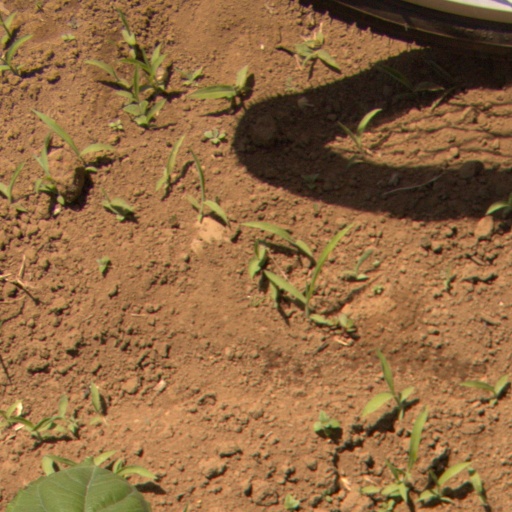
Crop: Jerusalem artichoke